Shadow trevally

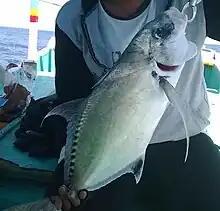
An angler's catch of shadow trevally

The shadow trevally is similar in form to a number of other jacks in the family Carangidae, having an almost ovate, strongly compressed body. It is fairly large fish, growing to a maximum known length of 85 cm and a recorded weight of 2.6 kg. The dorsal profile is strongly convex, while the ventral profile is less so, even tending to be concave between the snout and the anal fin, while the nape is elevated and almost straight in profile. There are two separate dorsal fins, the first consisting of 8 spines and second of a single spine and 17 to 19 soft rays. The lobe of the second dorsal fin is elongated, being greater than the head length. The anal fin is composed of two anteriorly detached spines followed by a single spine and 15 to 17 soft rays. The lateral line has a moderate arch anteriorly, with the junction of the curved and straight sections below the tenth or twelfth soft rays of the second dorsal fin. The curved section of the lateral line is slightly longer than the straight section, and contains 60 to 63 scales, while the straight part contains no to six scales followed by 23 to 30 scutes. The breast is devoid of scales ventrally to behind the pelvic fin origin and up to the pectoral fin base, although in rare cases this is interrupted by a lateral band of scales. Both jaws contain bands of small teeth, with the bands becoming wider anteriorly, and the upper jaw also has an irregular outer series of moderately large teeth, with large specimens also showing this in the lower jaw. It has a total of 24 to 28 gill rakers and 24 vertebrae.